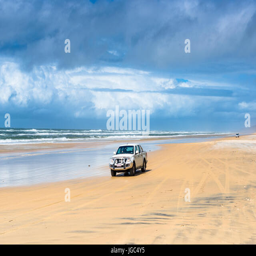
beach acts as a road